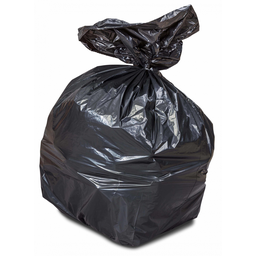
Label: plasticbags